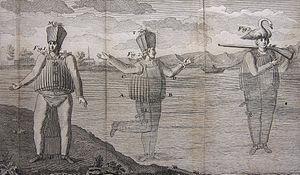
L'Abbé Jean-Baptiste de La Chapelle, né vers 1710 et mort probablement en 1792 à Paris, est un mathématicien français. Il a contribué aux parties mathématiques de l’Encyclopédie. Il est l'inventeur du mot « scaphandre ».
Le mot scaphandre, du grec skaphe et andros, fut utilisé pour la première fois en 1775 par l'Abbé de la Chapelle dans son ouvrage Traité de la construction théorique et pratique du scaphandre ou du bateau de l'homme. L'invention de l'Abbé de la Chapelle consistait en un costume réalisé en liège qui permettait à des soldats de flotter et de traverser les cours d'eau.